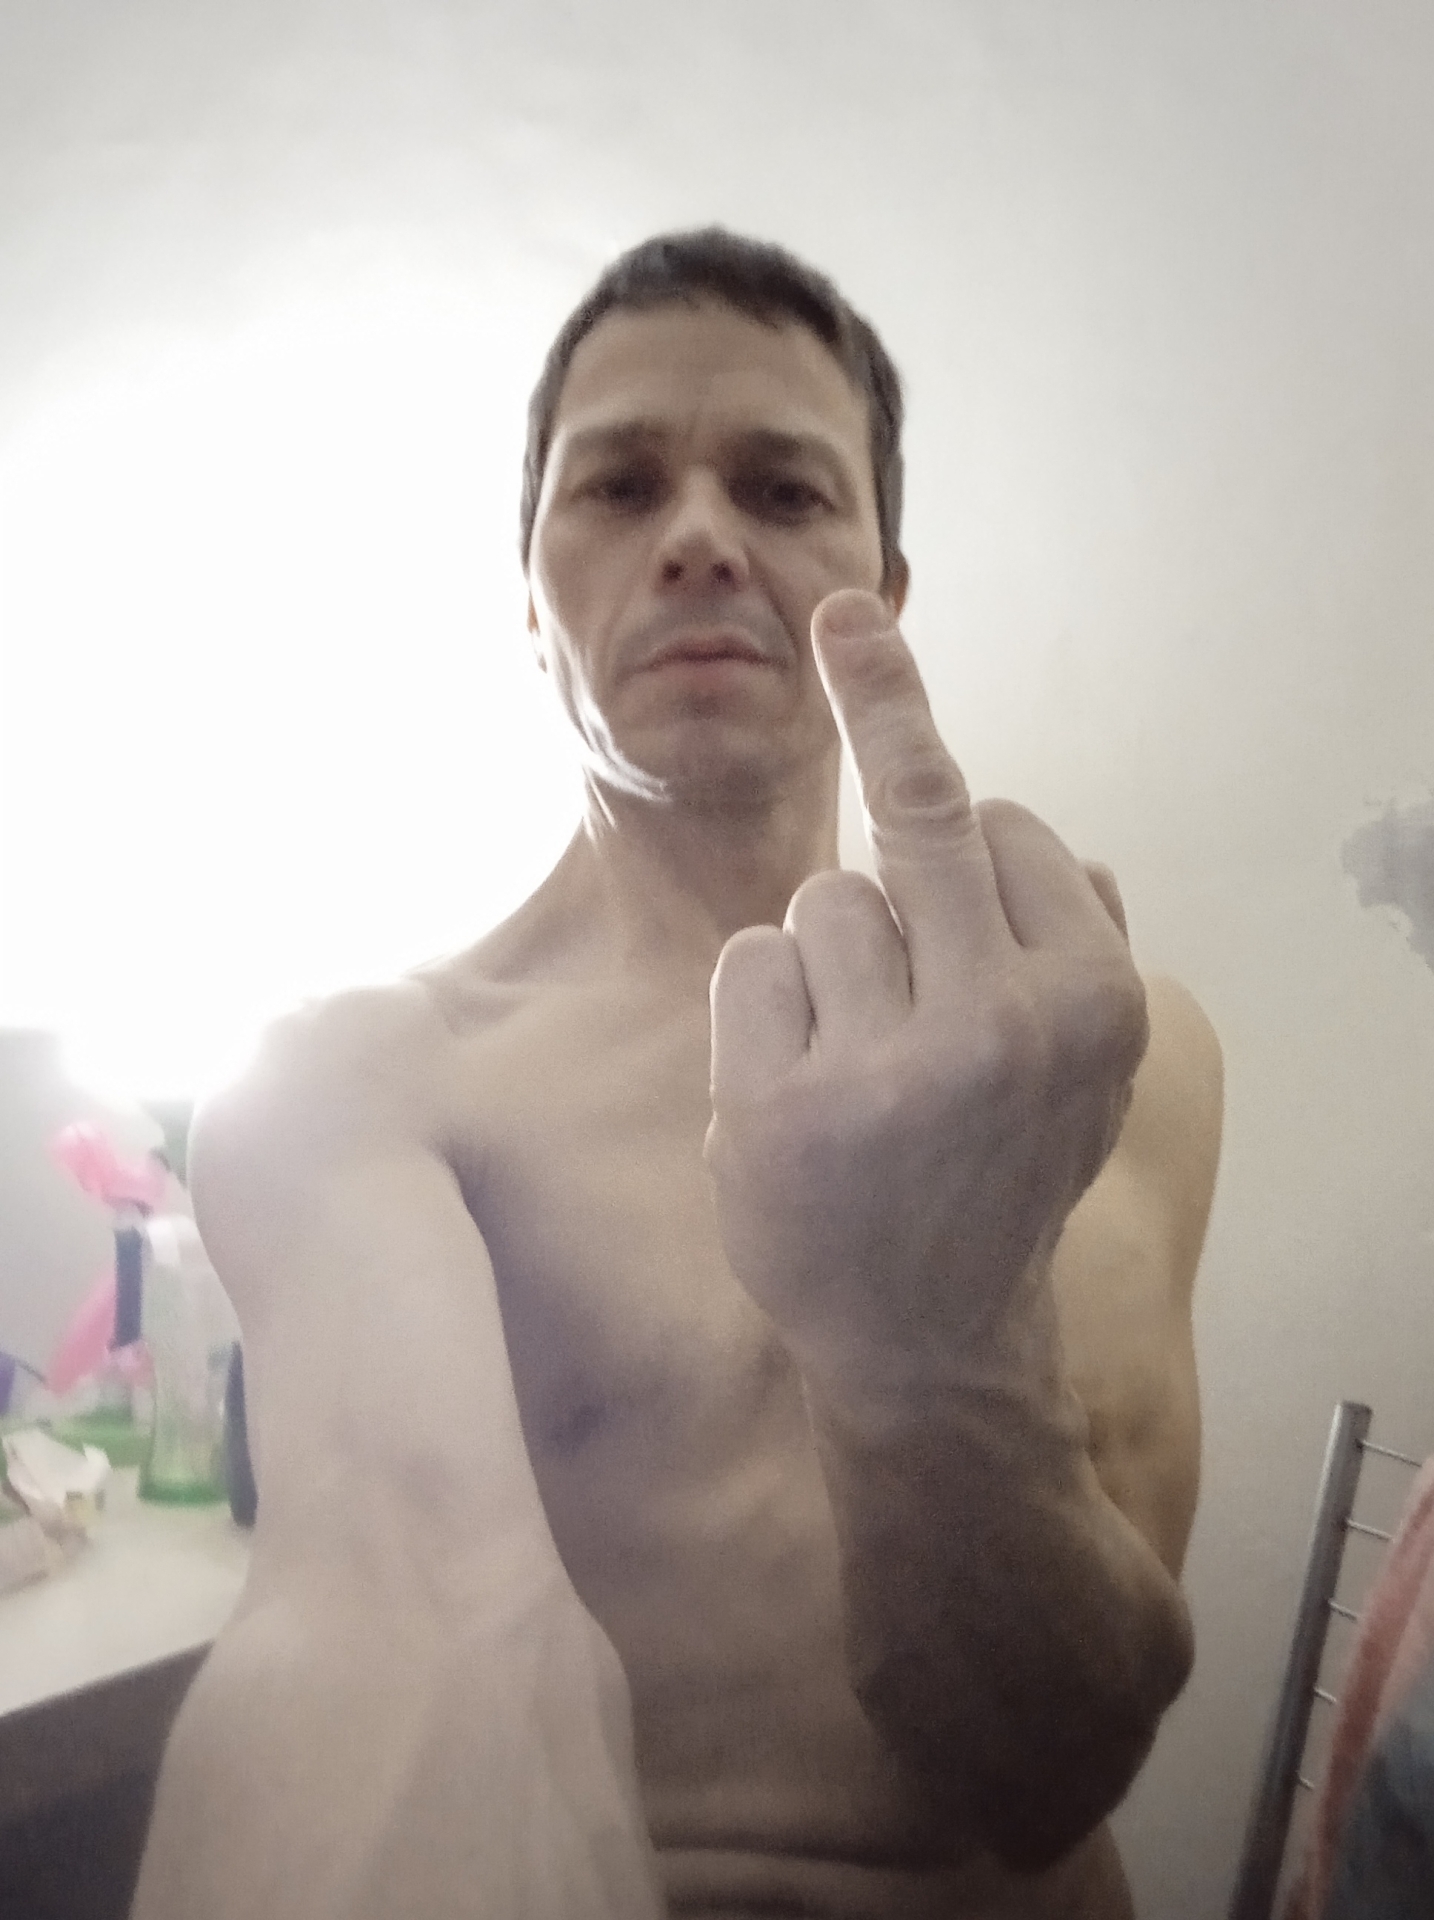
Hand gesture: middle_finger